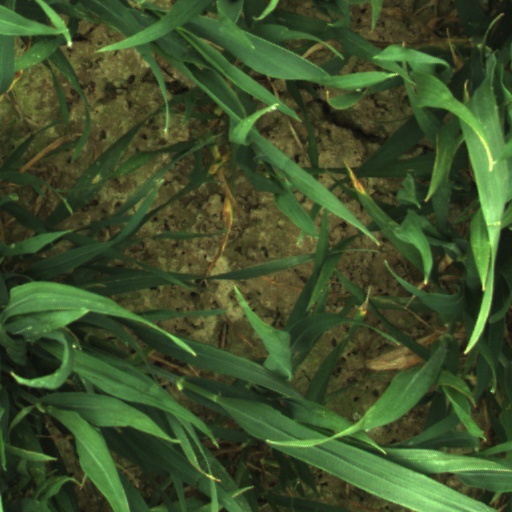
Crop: wheat